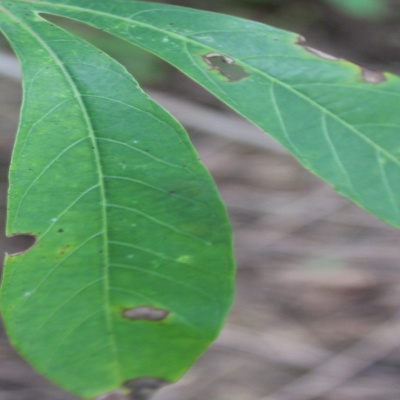
Crop: Cassava
Condition: brown spot